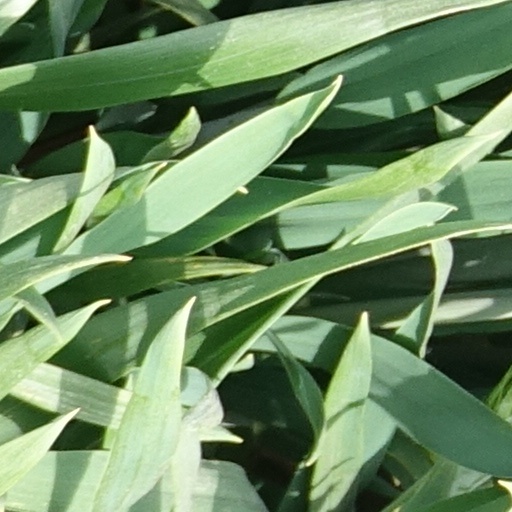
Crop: wheat